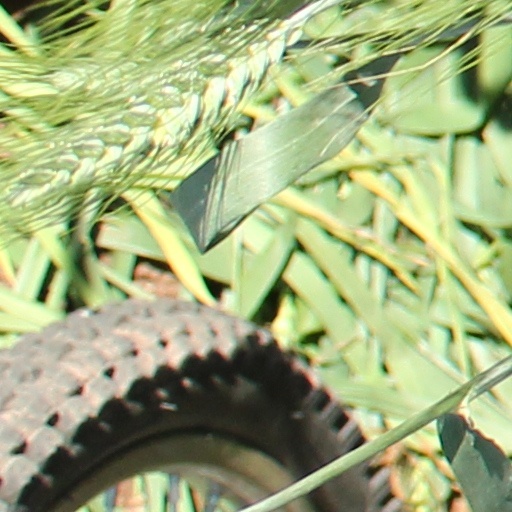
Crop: wheat